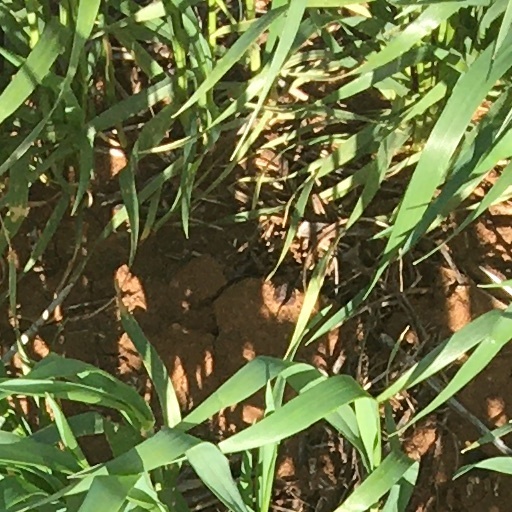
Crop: wheat